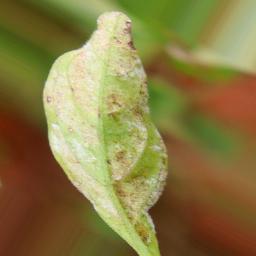
Label: powdery mildew